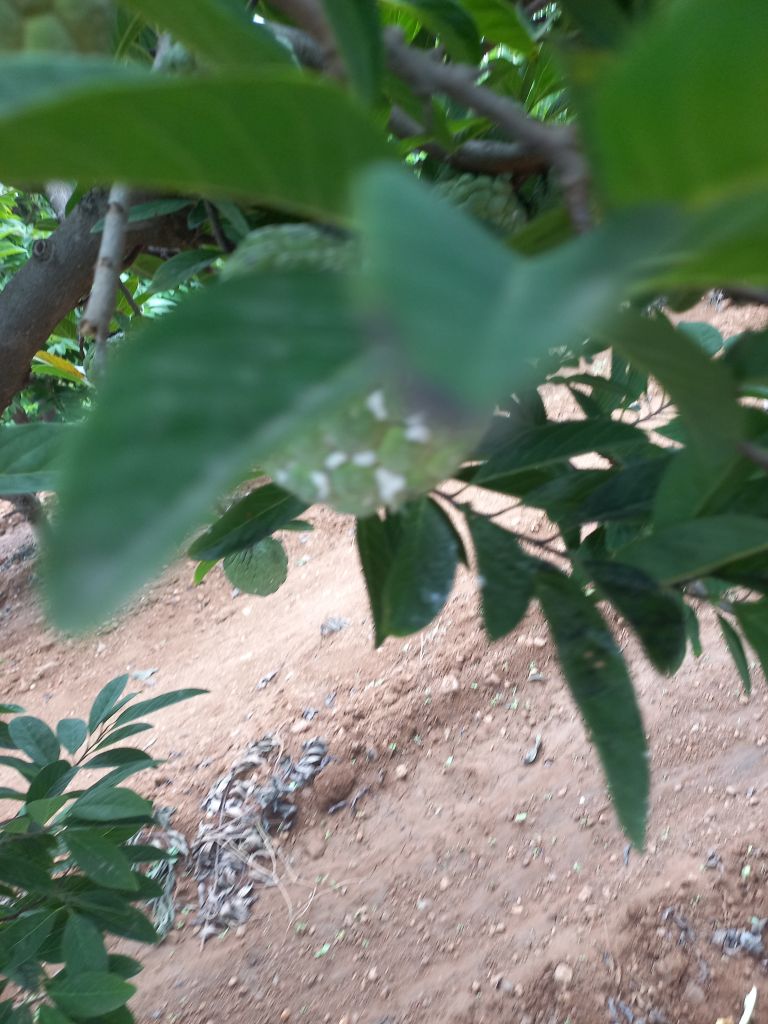
Disease label: Mealy Bug